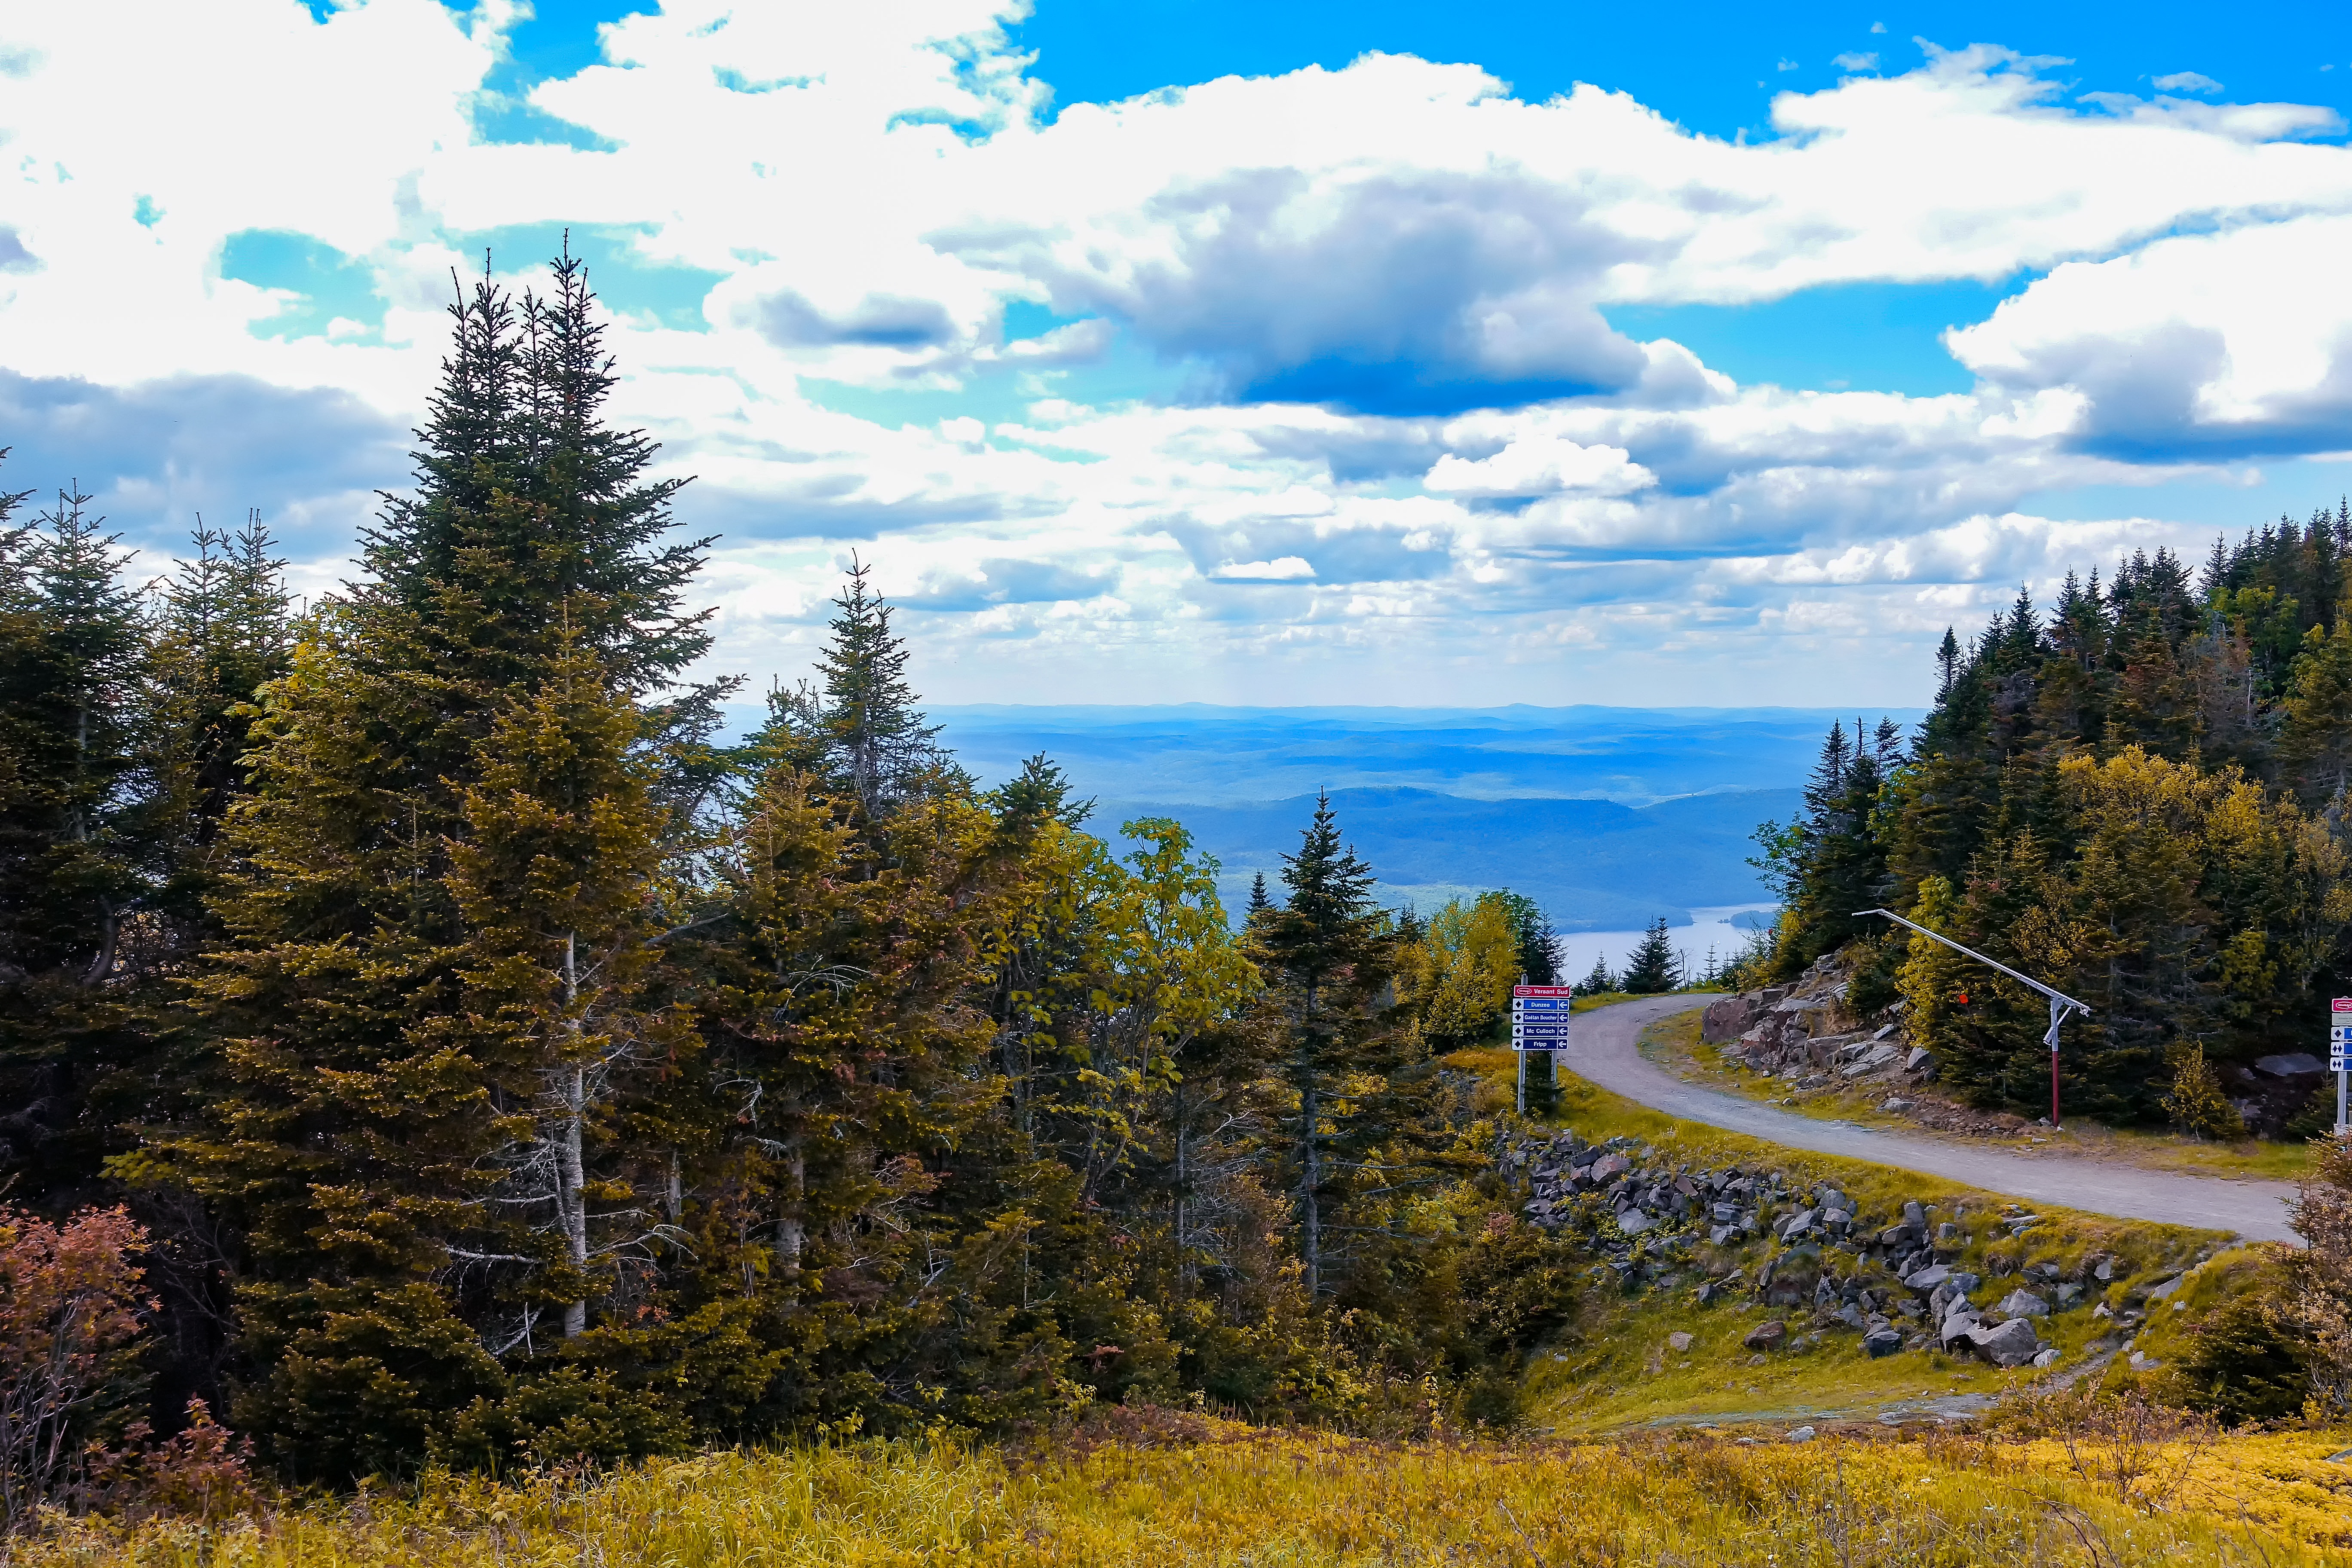
landscape, tree, nature, forest, wilderness, mountain, cloud, plant, meadow, leaf, hill, lake, valley, mountain range, autumn, park, season, ridge, habitat, ecosystem, rural area, woody plant, mountainous landforms